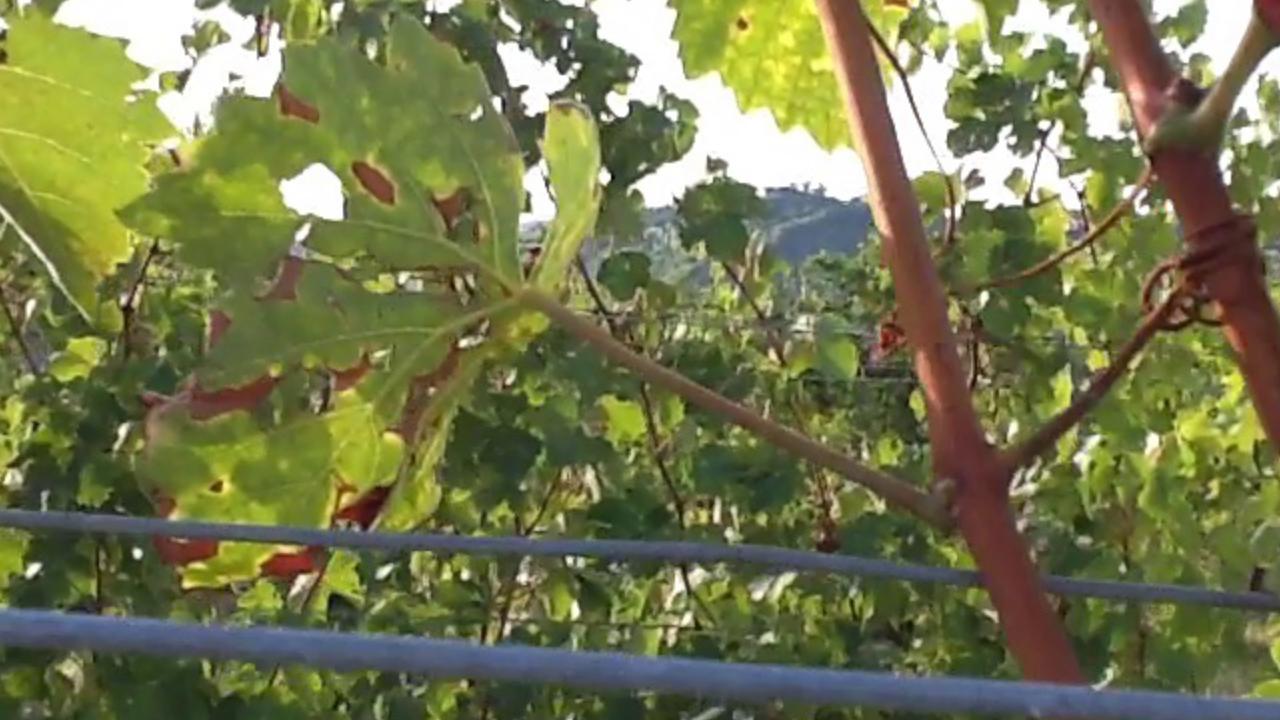
Label: esca